Clark Street station

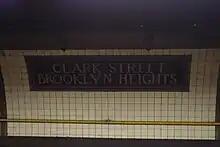
A dark tile mosaic on the curved wall of the station, reading "Clark Street Brooklyn Heights". The rest of the wall is clad with white tile.

The Interborough Rapid Transit Company (IRT) opened its first subway line in 1904; the line was extended from Manhattan to Downtown Brooklyn in 1908 with the opening of the Joralemon Street Tunnel. Residents of Brooklyn Heights, a largely residential neighborhood near Downtown Brooklyn, expressed concerns in 1909 that there was no subway station within Brooklyn Heights, even though the line had an emergency exit at Joralemon and Hicks Streets in the center of the neighborhood. After the first line opened, the city began planning new lines. In April 1912, the New York Public Service Commission gave the Brooklyn Rapid Transit Company (BRT) the right to operate the proposed Clark Street Tunnel under the East River, between Old Slip in Lower Manhattan and Clark Street in Downtown Brooklyn, with a stop along Clark Street. The next month, the Old Slip–Clark Street route was assigned to the IRT instead; the plans called for a station at Clark Street. As part of the Dual Contracts between the government of New York City, the BRT, and the IRT, which were signed in 1913, the Clark Street Tunnel was assigned to the IRT, becoming the Brooklyn branch of the Broadway–Seventh Avenue Line, which diverged from the original subway south of Times Square.